List of festivals in Nigeria

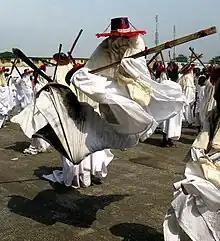
An Eyo Iga Olowe Salaye masquerade jumping

Eyo also refers to the masquerades that come out during the festival. It is widely believed that Eyo is the forerunner of the modern day carnival in Brazil. No one is to wear hats during the festival